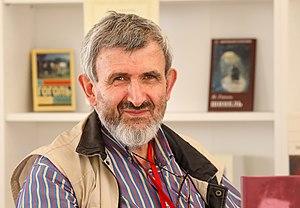
Pavel Polian est un géographe et historien russe, également écrivain et littérateur, né le 31 août 1952, écrivain et littérateur. Il a publié la plupart de ses œuvres littéraires sous le pseudonyme de Pavel Nerler du nom de la rivière russe : la Nerl.